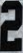
Number: 2